Nacho Yáñez

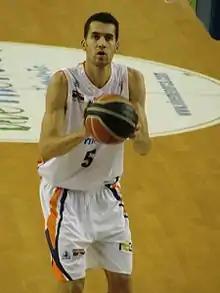

Ignacio Yáñez Cidad (born April 11, 1973 in Madrid) is a retired Spanish professional basketball player and a current manager.